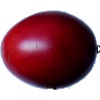
Label: Tamarillo 1